Pavement light

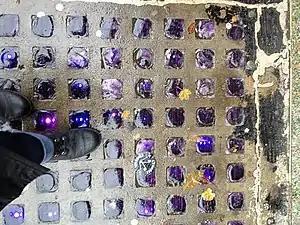
Sidewalk prisms from above, with lights shining up from inside the hollow sidewalk. The purple shade has developed over a century. These are multi prisms; the ridges can be seen running vertically .

Pavement lights (UK), vault lights (US), floor lights, or sidewalk prisms are flat-topped walk-on skylights, usually set into pavement (sidewalks) or floors to let sunlight into the space below. They often use anidolic lighting prisms to throw the light sideways under the building. They were developed in the 19th century, but declined in popularity with the advent of cheap electric lighting in the early 20th. Older cities and smaller centers around the world have, or once had, pavement lights. In the early 21st century, such lights are over a century old, although lights are being installed in some new construction.